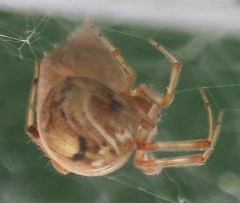
Species: Parasteatoda_tepidariorum